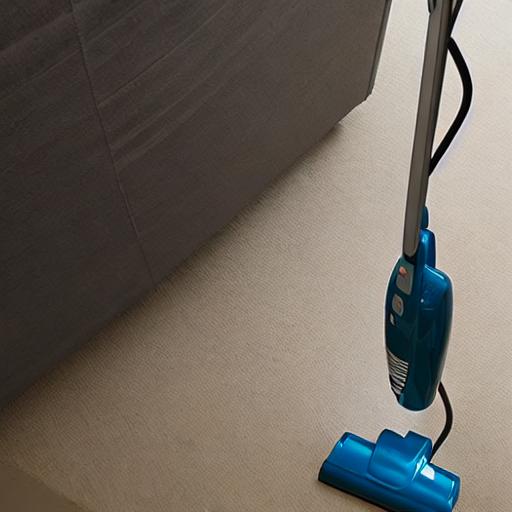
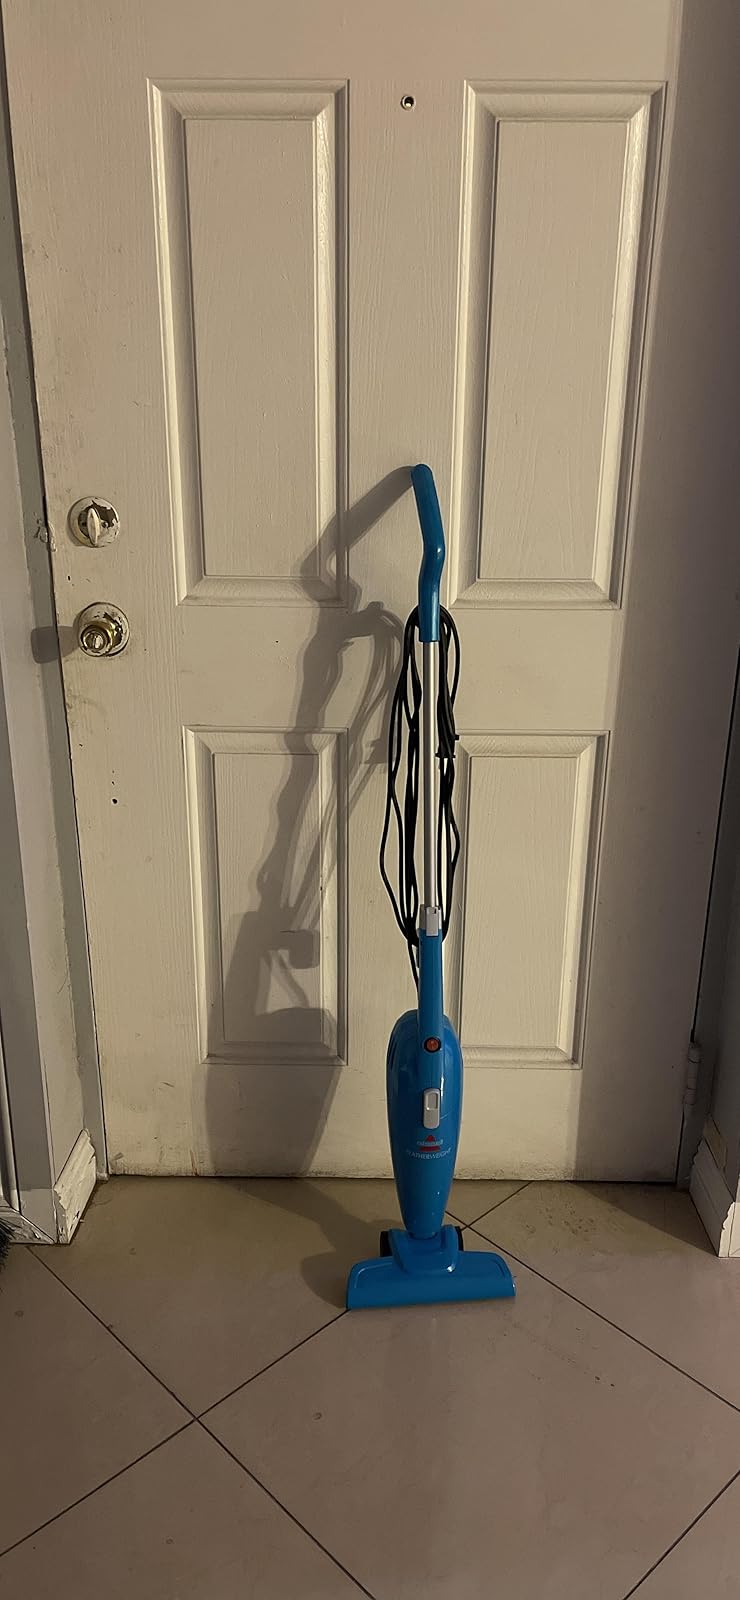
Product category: items_vacuum
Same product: no